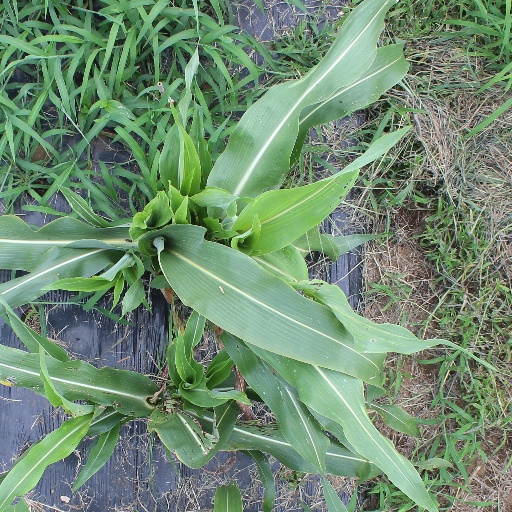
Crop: sorghum